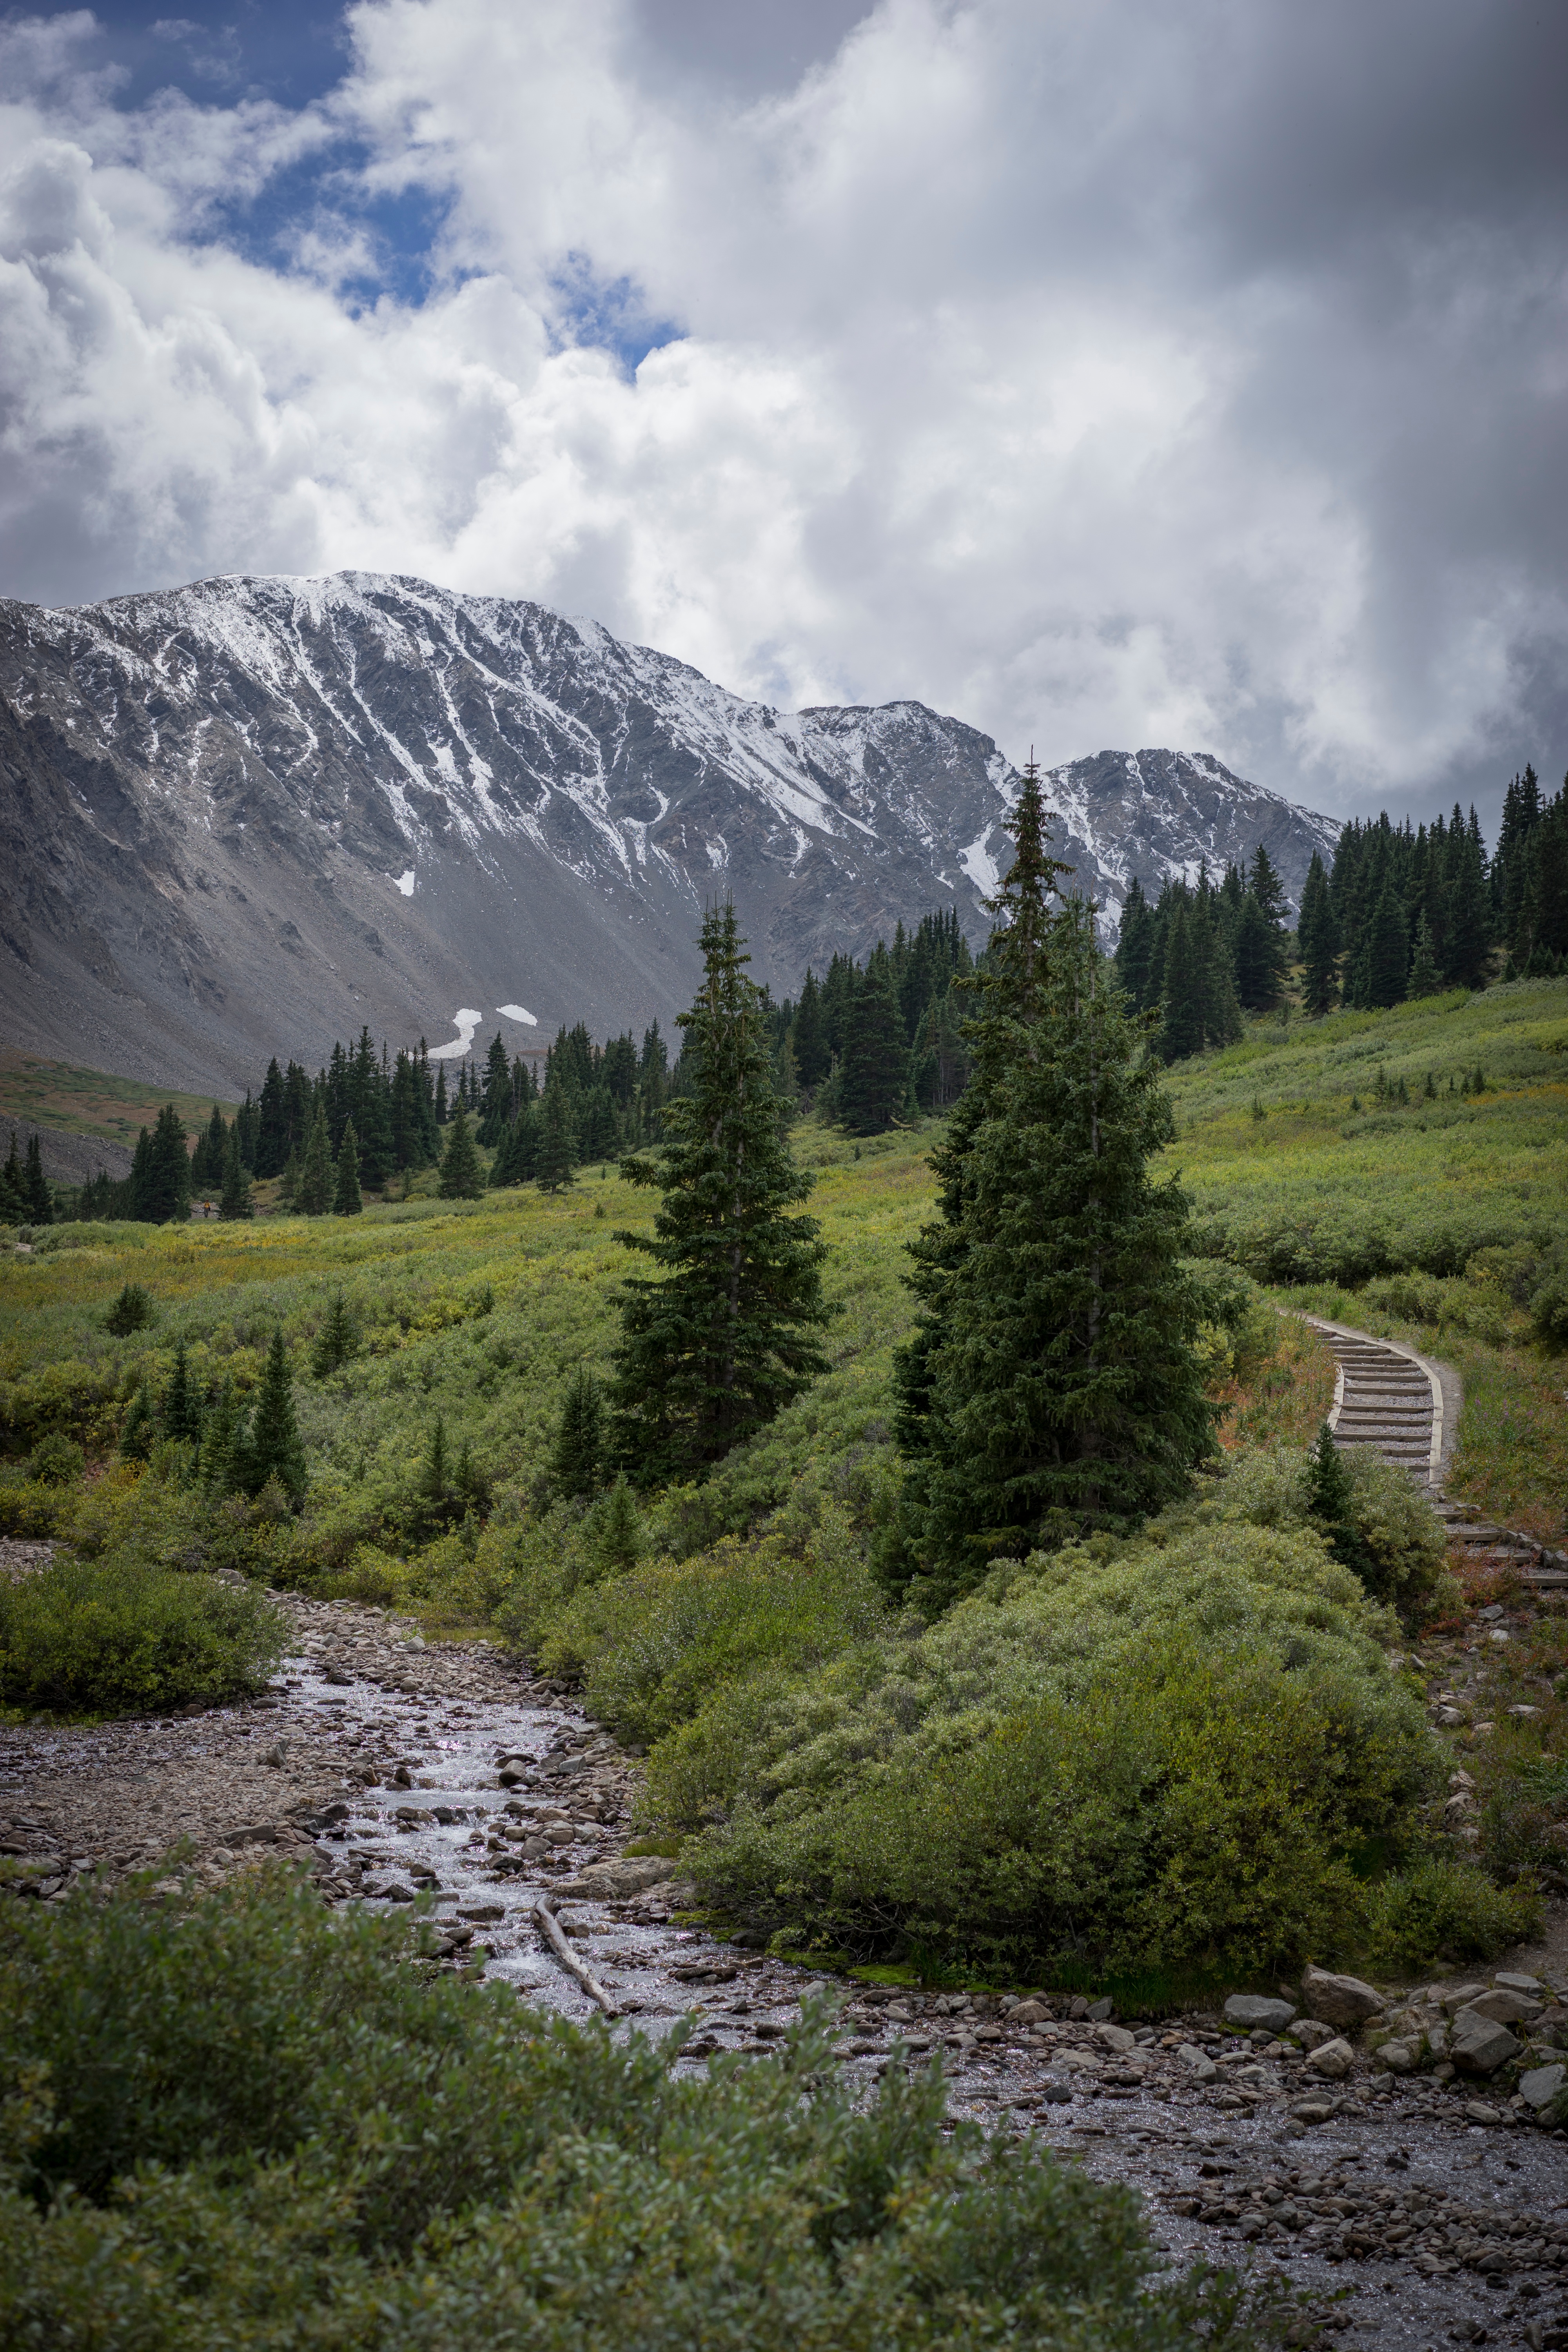
landscape, tree, nature, forest, wilderness, walking, mountain, snow, trail, meadow, hill, lake, adventure, valley, mountain range, highland, ridge, alps, plateau, fell, loch, ecosystem, landform, mountain pass, geographical feature, mountainous landforms